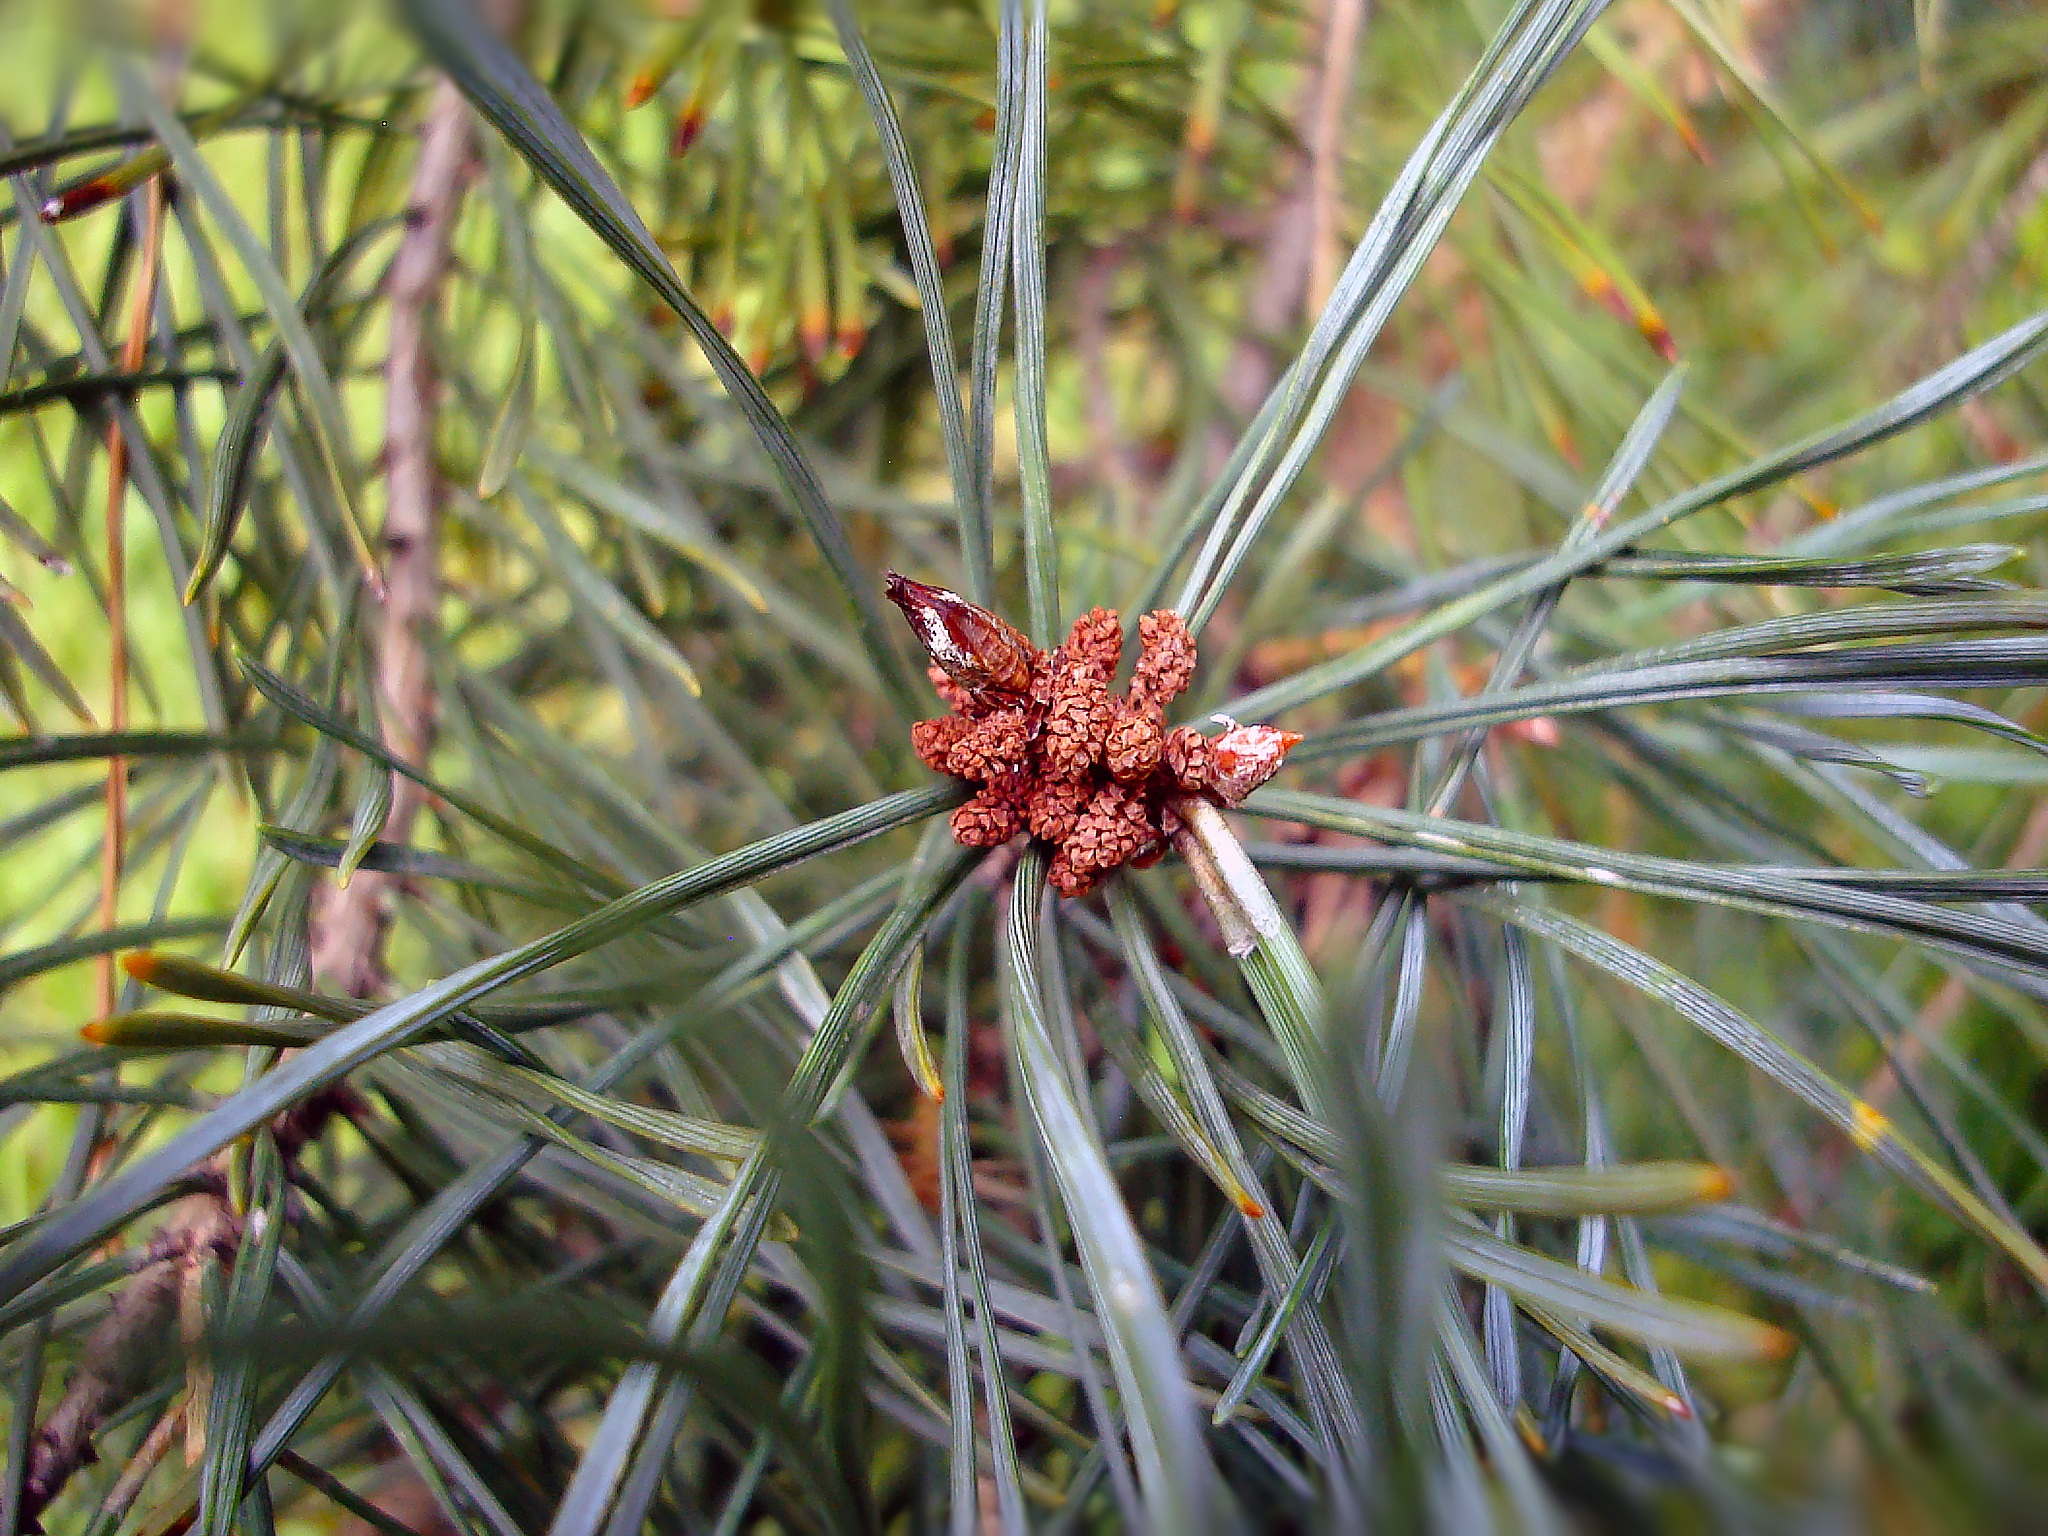
tree, nature, grass, branch, growth, plant, leaf, flower, pine, environment, foliage, green, natural, small, pinecone, evergreen, cone, botany, fir, flora, botanical, fauna, wildflower, miniature, conifer, coniferous, spruce, shrub, branches, needles, tiny, growing, larch, ecosystem, pine cones, macro photography, pine needles, flowering plant, grass family, woody plant, land plant, thorns spines and prickles